José Saramago

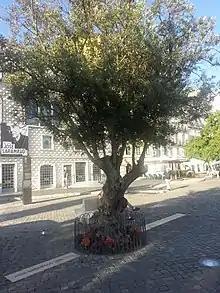
Burial place of José Saramago's ashes.

The José Saramago Foundation announced in October 2011 the publication of a "lost novel" published as "Skylight" ("Claraboia" in Portuguese). It was written in the 1950s and remained in the archive of a publisher to whom the manuscript had been sent. Saramago remained silent about the work up to his death. The book has been translated into several languages.